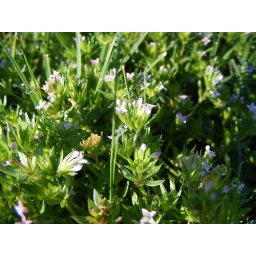
Just some minuscule flowers I spotted next to a Wal-Mart in Chattanooga, Tennessee.